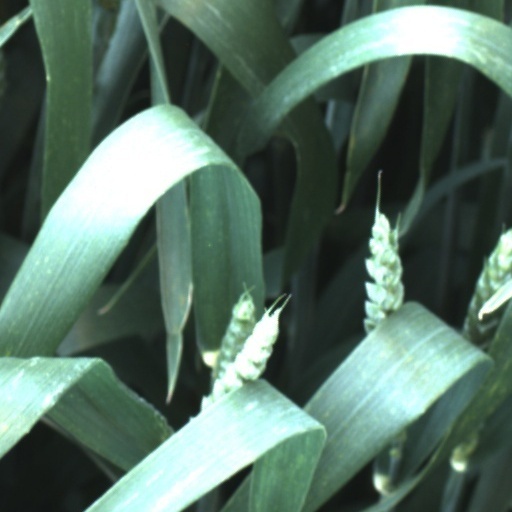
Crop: wheat